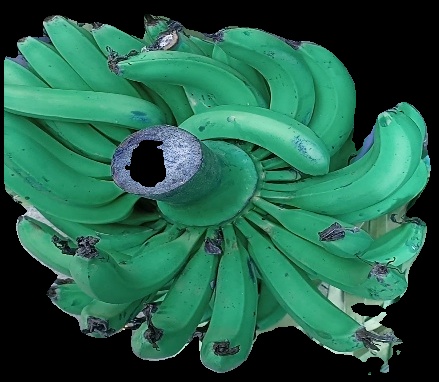
Variety: pachbale
Grade: grade3